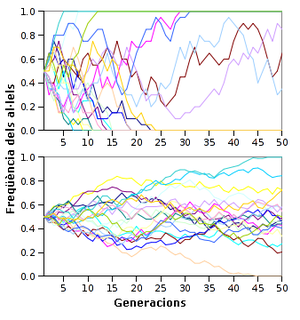
Une accommodation génétique est un changement au niveau du génotype d’un individu dû à une pression de l’environnement. Il s’agit d’un concept en biologie évolutive du développement.